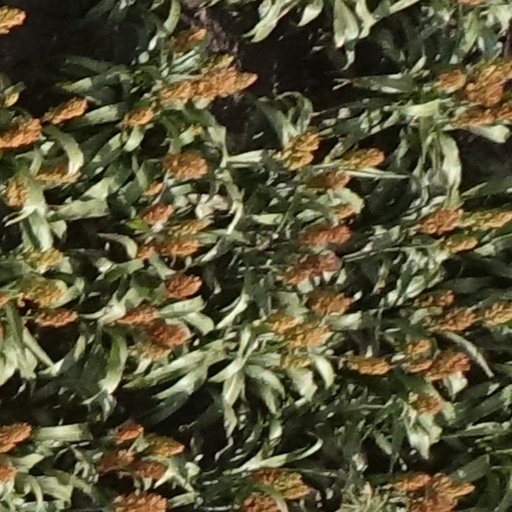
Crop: sorghum